Nuclear weapons of the United Kingdom

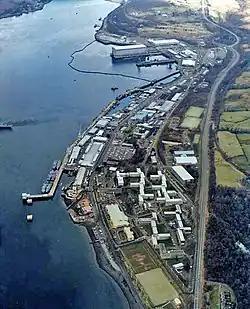
Faslane Naval Base, home of the "Vanguard"-class submarines which carry the UK's nuclear arsenal

Macmillan met with President John F. Kennedy and brokered the Nassau Agreement. Macmillan rejected offers of other systems, and insisted that the UK needed to purchase Polaris submarine-launched ballistic missiles. These represented more advanced technology than Skybolt, and the US was not inclined to provide them except as part of a Multilateral Force within the North Atlantic Treaty Organization (NATO). In the end, Kennedy did not wish to see Macmillan's government collapse, which would imperil Britain's entry into the European Economic Community (EEC), so a face-saving compromise was reached: the US agreed to provide the UK with Polaris missiles, which would be assigned to NATO, and could be used independently only when "supreme national interests" intervened.